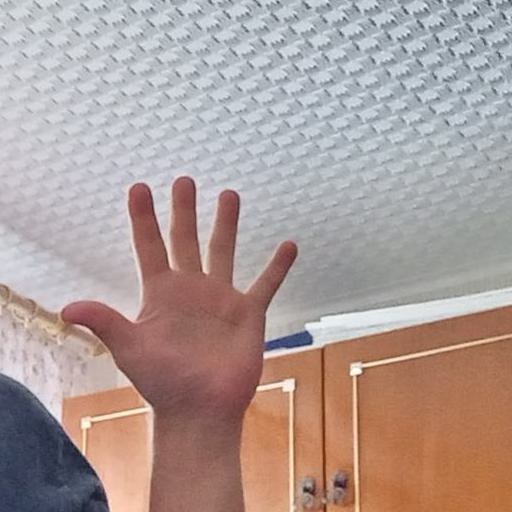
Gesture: palm